Grenland Line

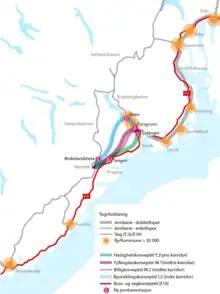
Map of proposals for the Grenland Line including neighboring lines

The southern-most would branch off from the Vestfold Line at Eidanger, where a new station would have to be built. Due to the new section of the Vestfold Line, regional trains would not be able to service this new station, located some 3 kilometers (2 mi) from the current station and town center of Porsgrunn. This route would cut south through southern Porsgrunn and Bamble, largely following the route of E18. The route could have a station serving Bamle at Rugtvedt. It would have an intermediate station at Sannidal/Tangen before intersecting with the Sørlandet Line at Skorstøl. This line would be long, would cut travel time by 70 minutes and was estimated to cost 24.4 billion Norwegian kroner.